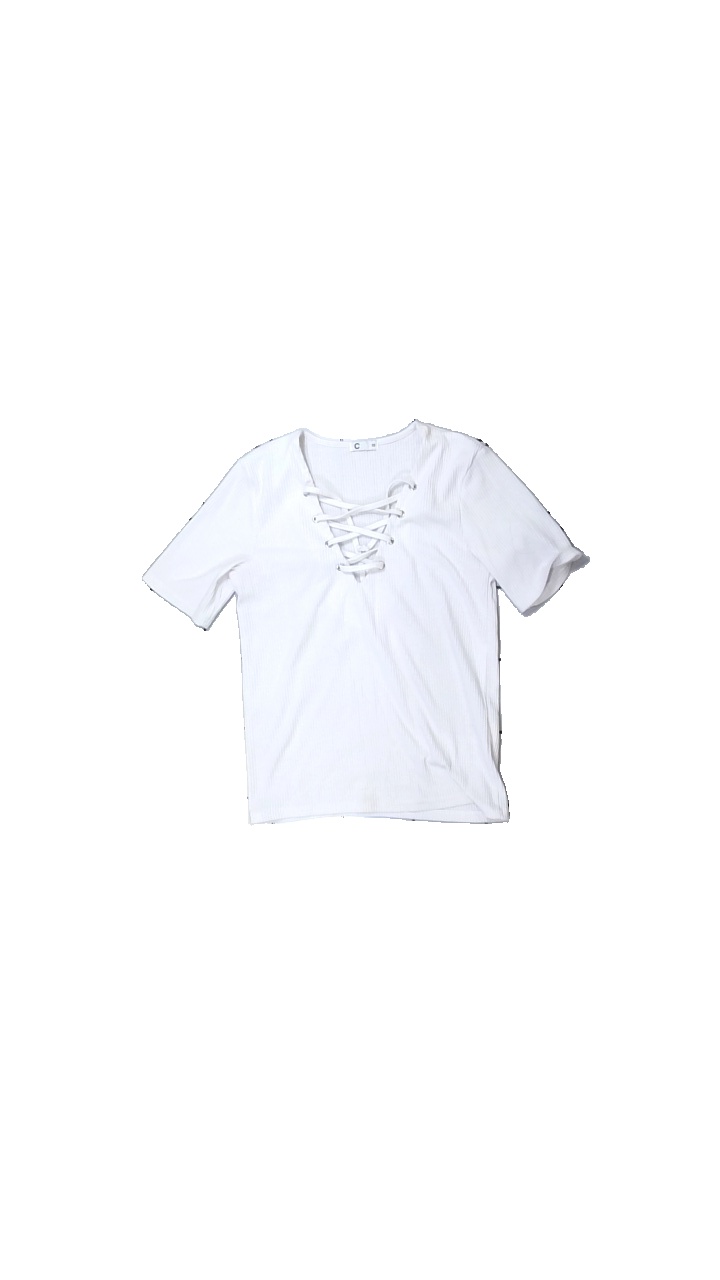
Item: Top (Ladies)
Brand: Cubus
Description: white ribbed top with details
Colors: White
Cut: Regular
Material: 67% Polyester 33% Wool
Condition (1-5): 3
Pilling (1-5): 4
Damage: stained
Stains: Minor
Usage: Export
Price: <50